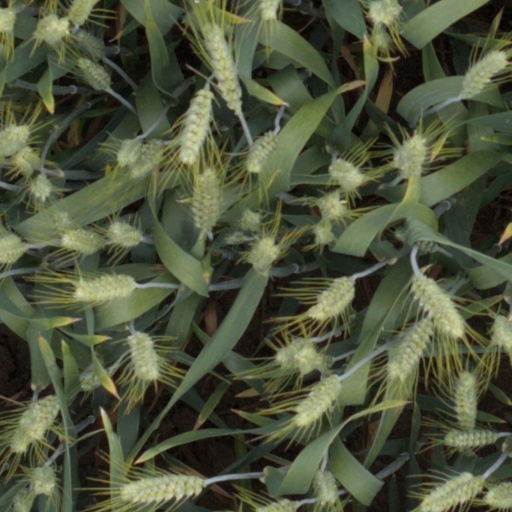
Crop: wheat